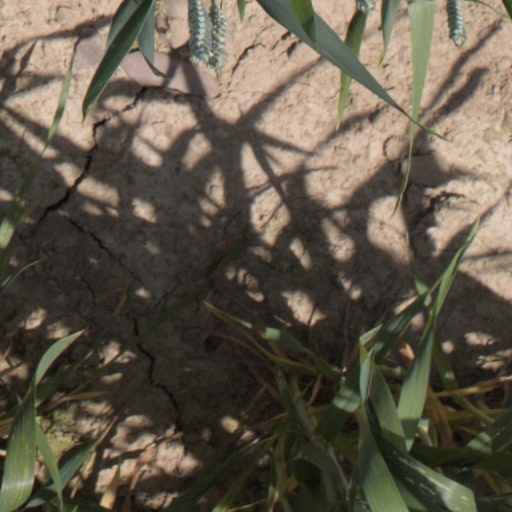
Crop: wheat